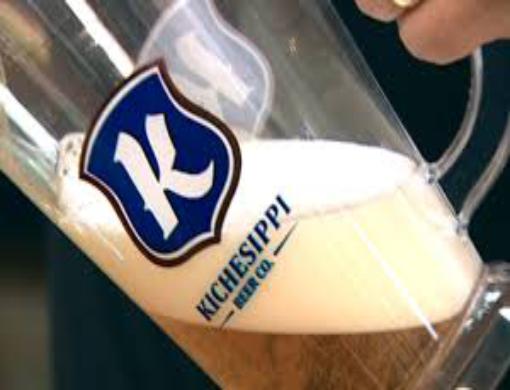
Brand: kichesippi-2
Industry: Food